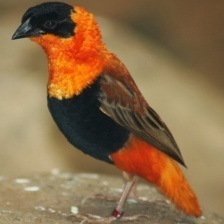
Species: NORTHERN RED BISHOP
Scientific name: EUPLECTES FRANCISCANUS